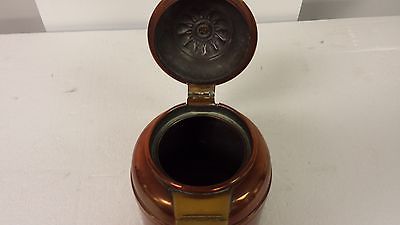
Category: kettle